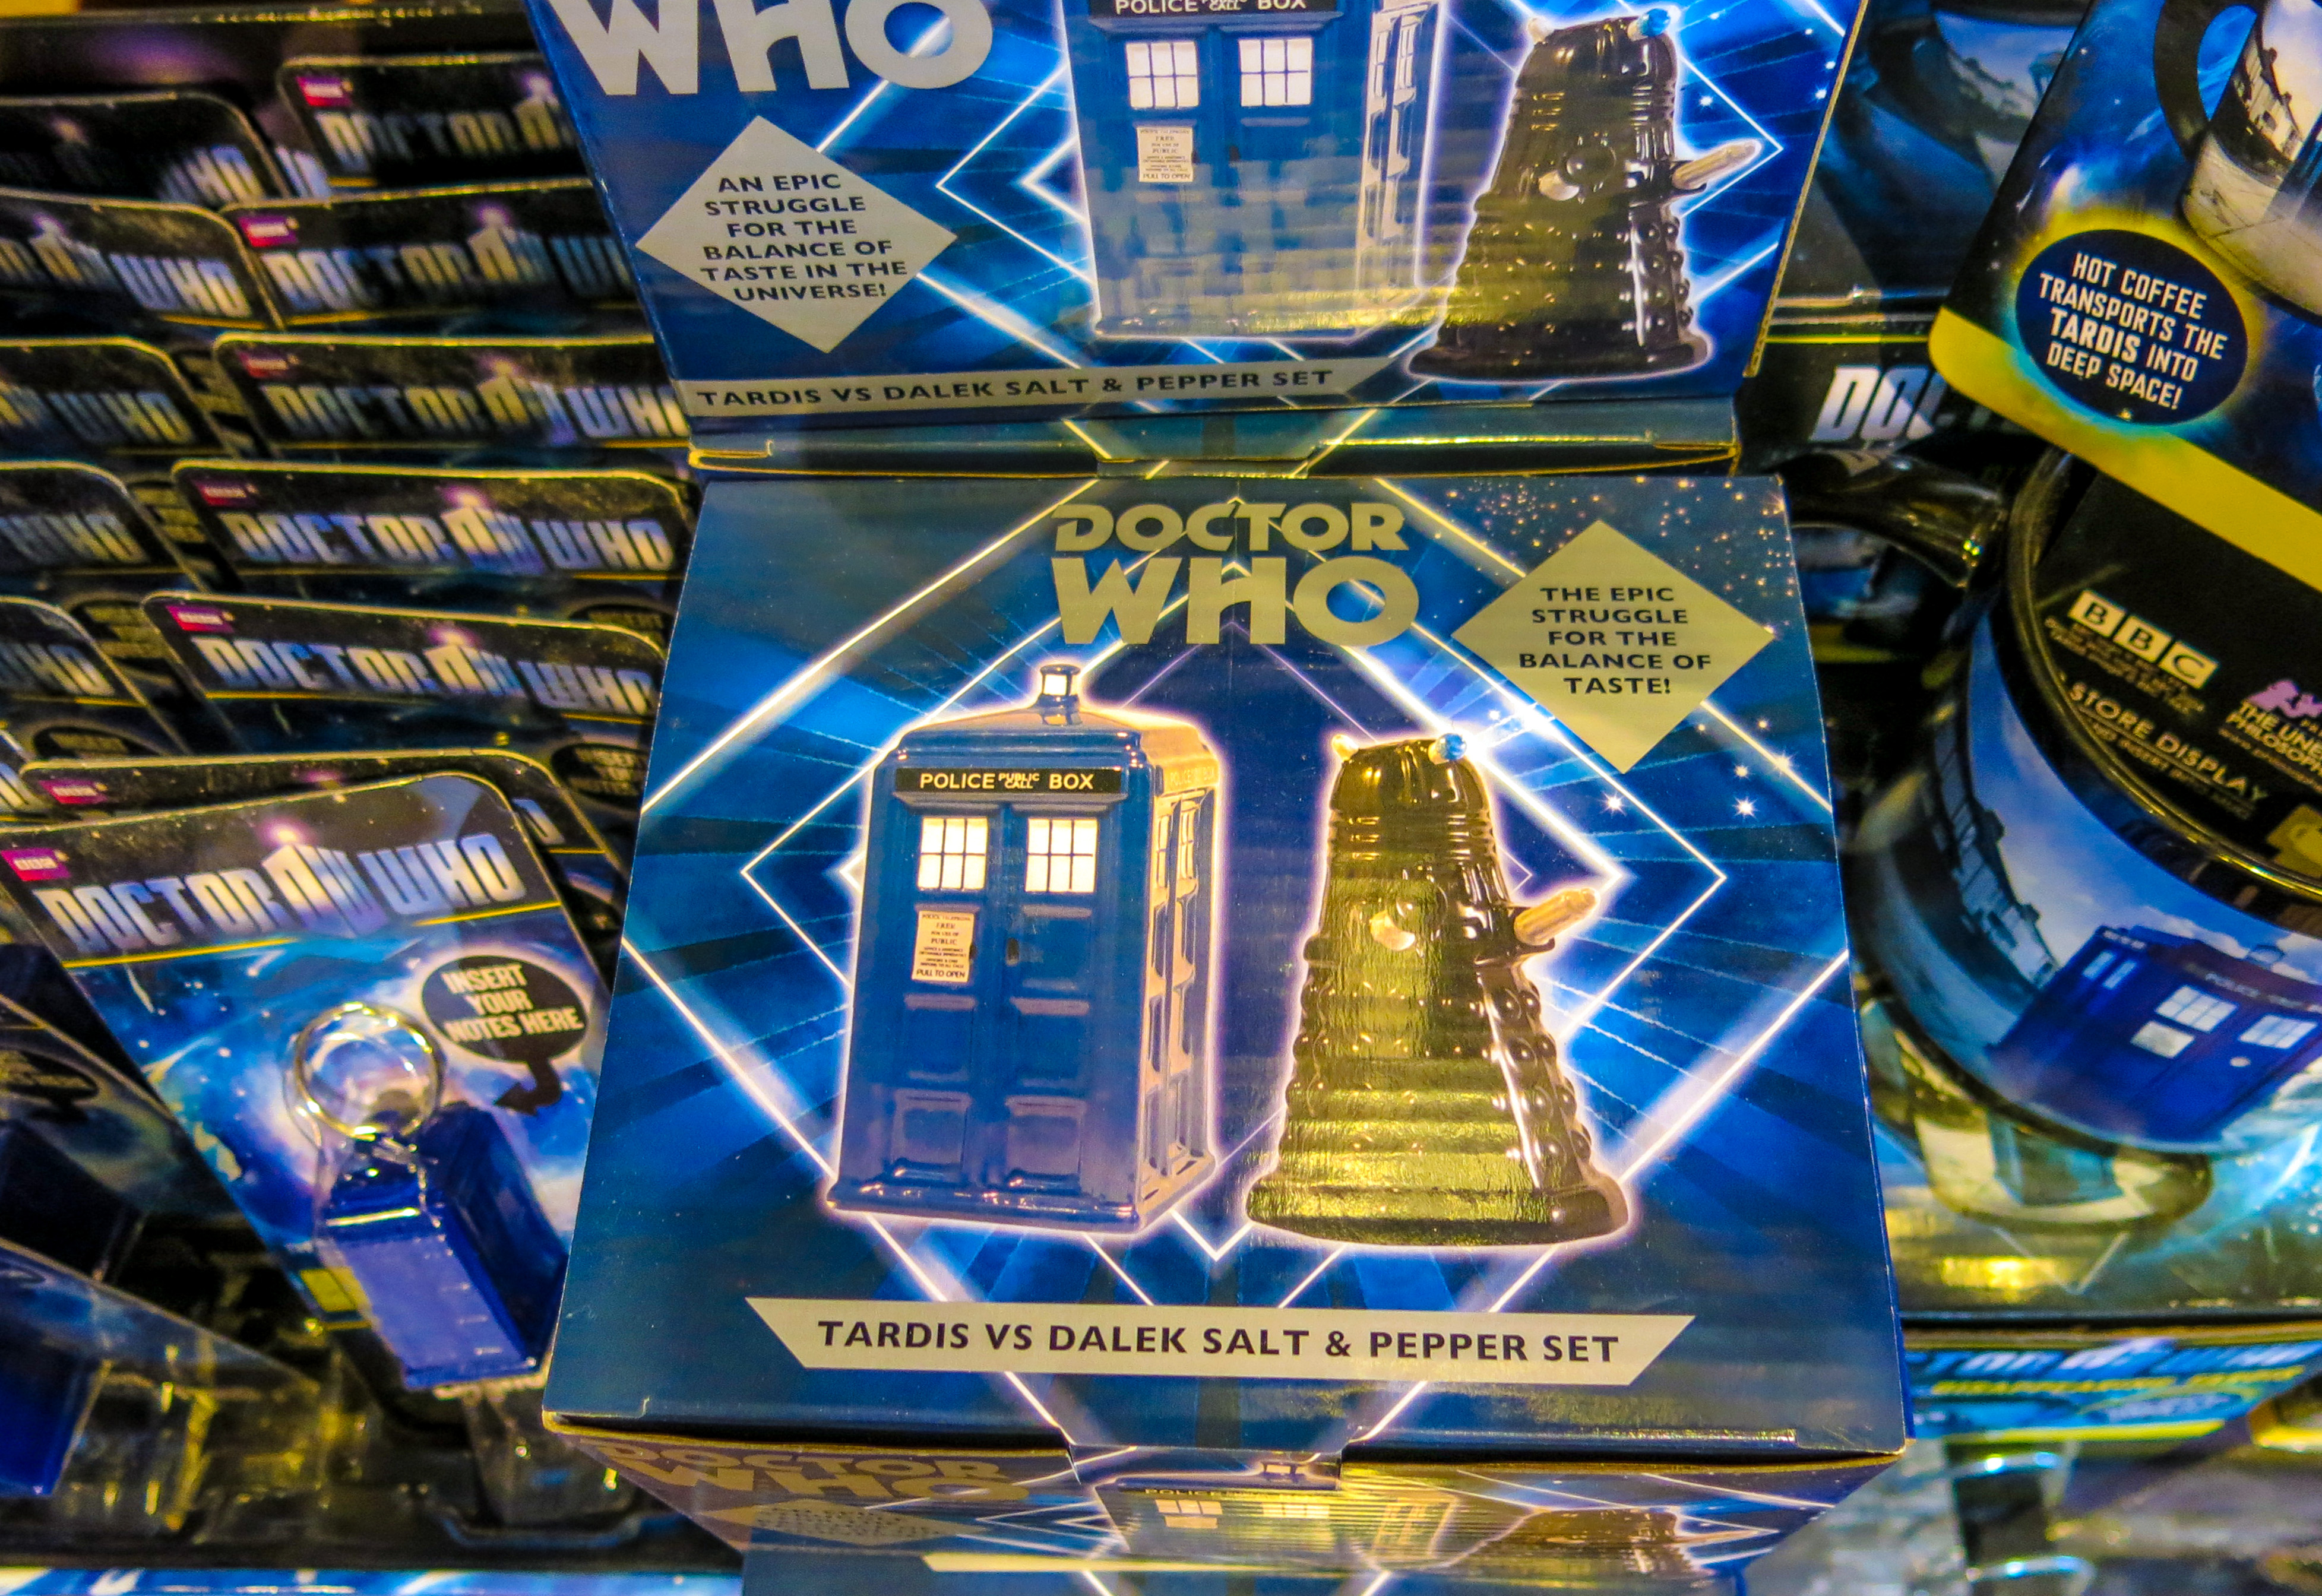
advertising, toy, merchandise, saltandpepper, games, chachkies, drwho, dalek, tardis, collectable, futrelandfill